Renown-class battlecruiser

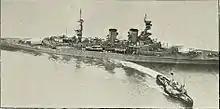
"Repulse" in August 1918

The main guns of the "Renown"-class ships could be controlled from either of the two fire-control directors. The primary director was mounted above the conning tower in an armoured hood and the other was in the fore-top on the foremast. Data from a rangefinder in the armoured hood was input into a Mk IV* Dreyer Fire Control Table located in the Transmitting Station (TS) where it was converted into range and deflection data for use by the guns. The target's data was also graphically recorded on a plotting table to assist the gunnery officer in predicting the movement of the target. The secondary armament was controlled by directors mounted on platforms on each mast. Each turret was provided with a rangefinder in an armoured housing on the turret roof.